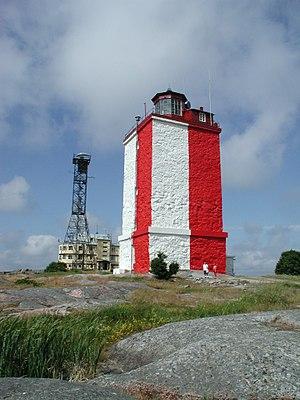
Utö est l'île habitée la plus méridionale de la Finlande. Située en mer Baltique, elle appartient à la commune de Korpo.